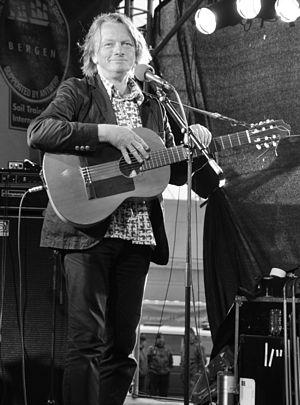
Jan Eggum, né le 8 décembre 1951 à Bergen, est un auteur-chanteur-interprète norvégien actif depuis 1975. Il est souvent caractérisé comme un «visage mélancolique», et les thèmes de ses chansons sont souvent liés aux cœurs brisées, à la solitude et à la tristesse.